Microfossil

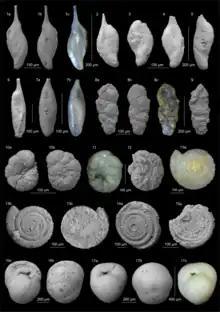

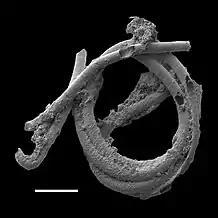

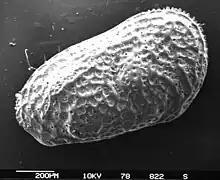

Ostracods are widespread crustaceans, generally small, sometimes known as "seed shrimps". They are flattened from side to side and protected with a calcareous or chitinous bivalve-like shell. There are about 70,000 known species, 13,000 of which are extant. Ostracods are typically about in size, though they can range from , with some species such as "Gigantocypris" being too large to be regarded as microfossils.